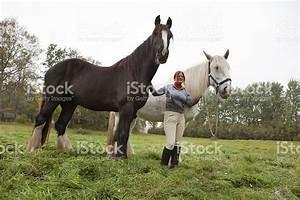
horse